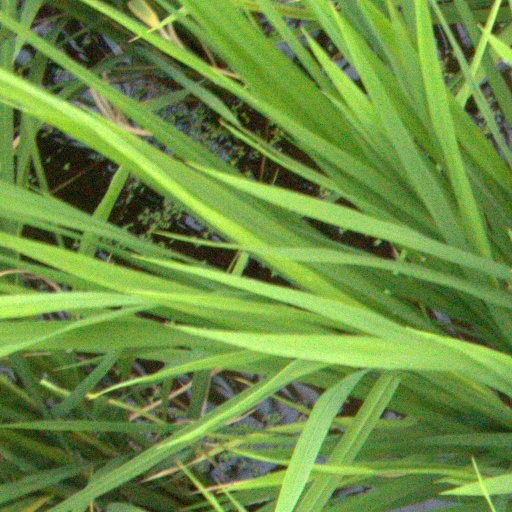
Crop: rice